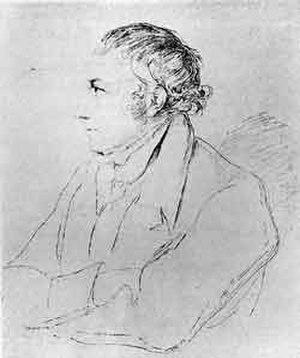
Jakob Ludwig Felix Mendelssohn Bartholdy, plus couramment appelé Felix Mendelssohn, né le 3 février 1809 à Hambourg et mort le 4 novembre 1847 à Leipzig, est un chef d'orchestre, pianiste et compositeur allemand du début de la période romantique. Il est le petit-fils du philosophe Moses Mendelssohn, le fils du banquier et philanthrope Abraham Mendelssohn Bartholdy et le frère de la compositrice Fanny Mendelssohn.